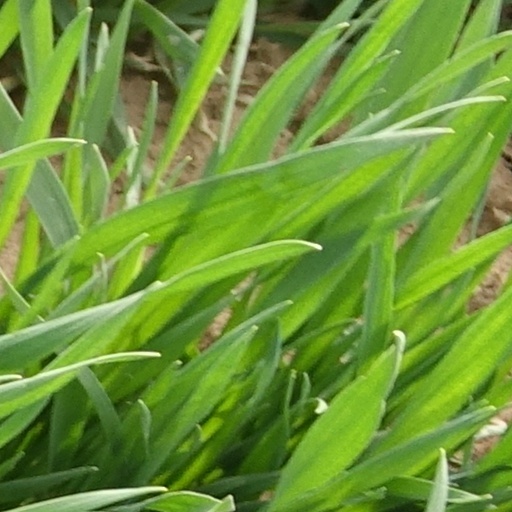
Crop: wheat